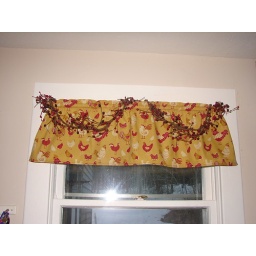
kitchen curtain over the sink. I LOVE IT!!!